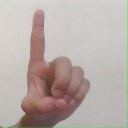
अक्षर: ड